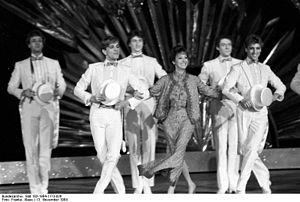
Caterina Valente est une chanteuse franco-italienne, également danseuse, guitariste et actrice, née le 14 janvier 1931 à Paris.